Misty Lee

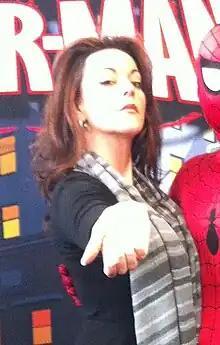
Lee in 2012

Misty Lee is an American voice actress, comedian and magician.